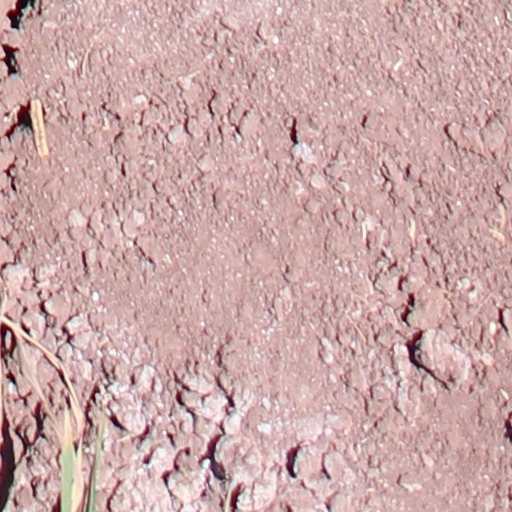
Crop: wheat